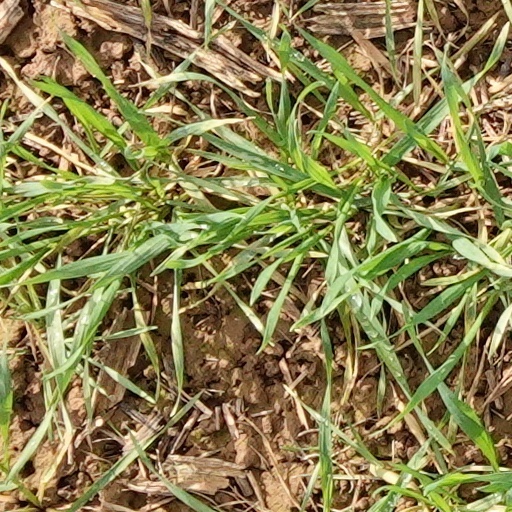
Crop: wheat